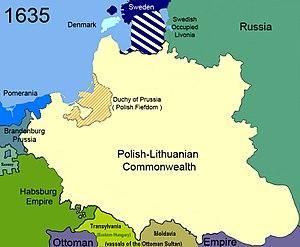
Cet article recense l'évolution territoriale de la Pologne, de façon chronologique. Il liste les modifications internes et externes des différentes entités ayant précédé la Pologne actuelle.